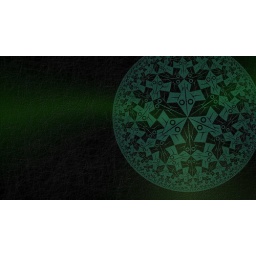
escher wallpaper for TV in green